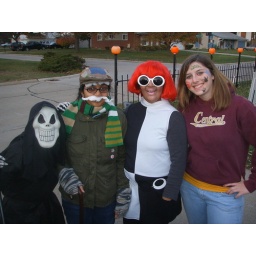
Redhead is Neighbor, her daughter in the white mustache, and son in scream mask